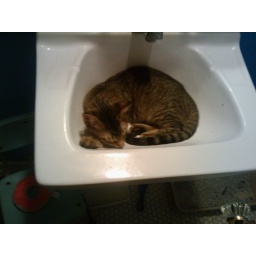
Crazy Coot sleeping in the sink